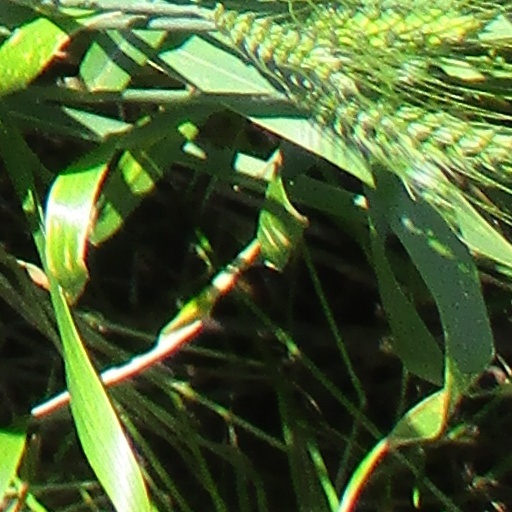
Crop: wheat